Sperry Glacier

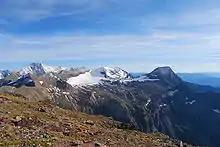
Sperry Glacier from the summit of Bearhat Mountain

Hikers often spend the night at Sperry Chalet or its neighboring campground before undertaking the hike to Sperry Glacier. Although it is only round-trip from Sperry Chalet to Sperry Glacier, the trail is quite steep, rising in just . Invisible from the rocky slopes below, a series of glacial cirques with streams, waterfalls and lakes reflecting snow fields and mountain peaks leads to a steep and narrow stone staircase cut into the stone ridge of Comeau Pass. The view from the top of the steps is panoramic, encompassing Mount Brown, Edwards Mountain, and Little Matterhorn.